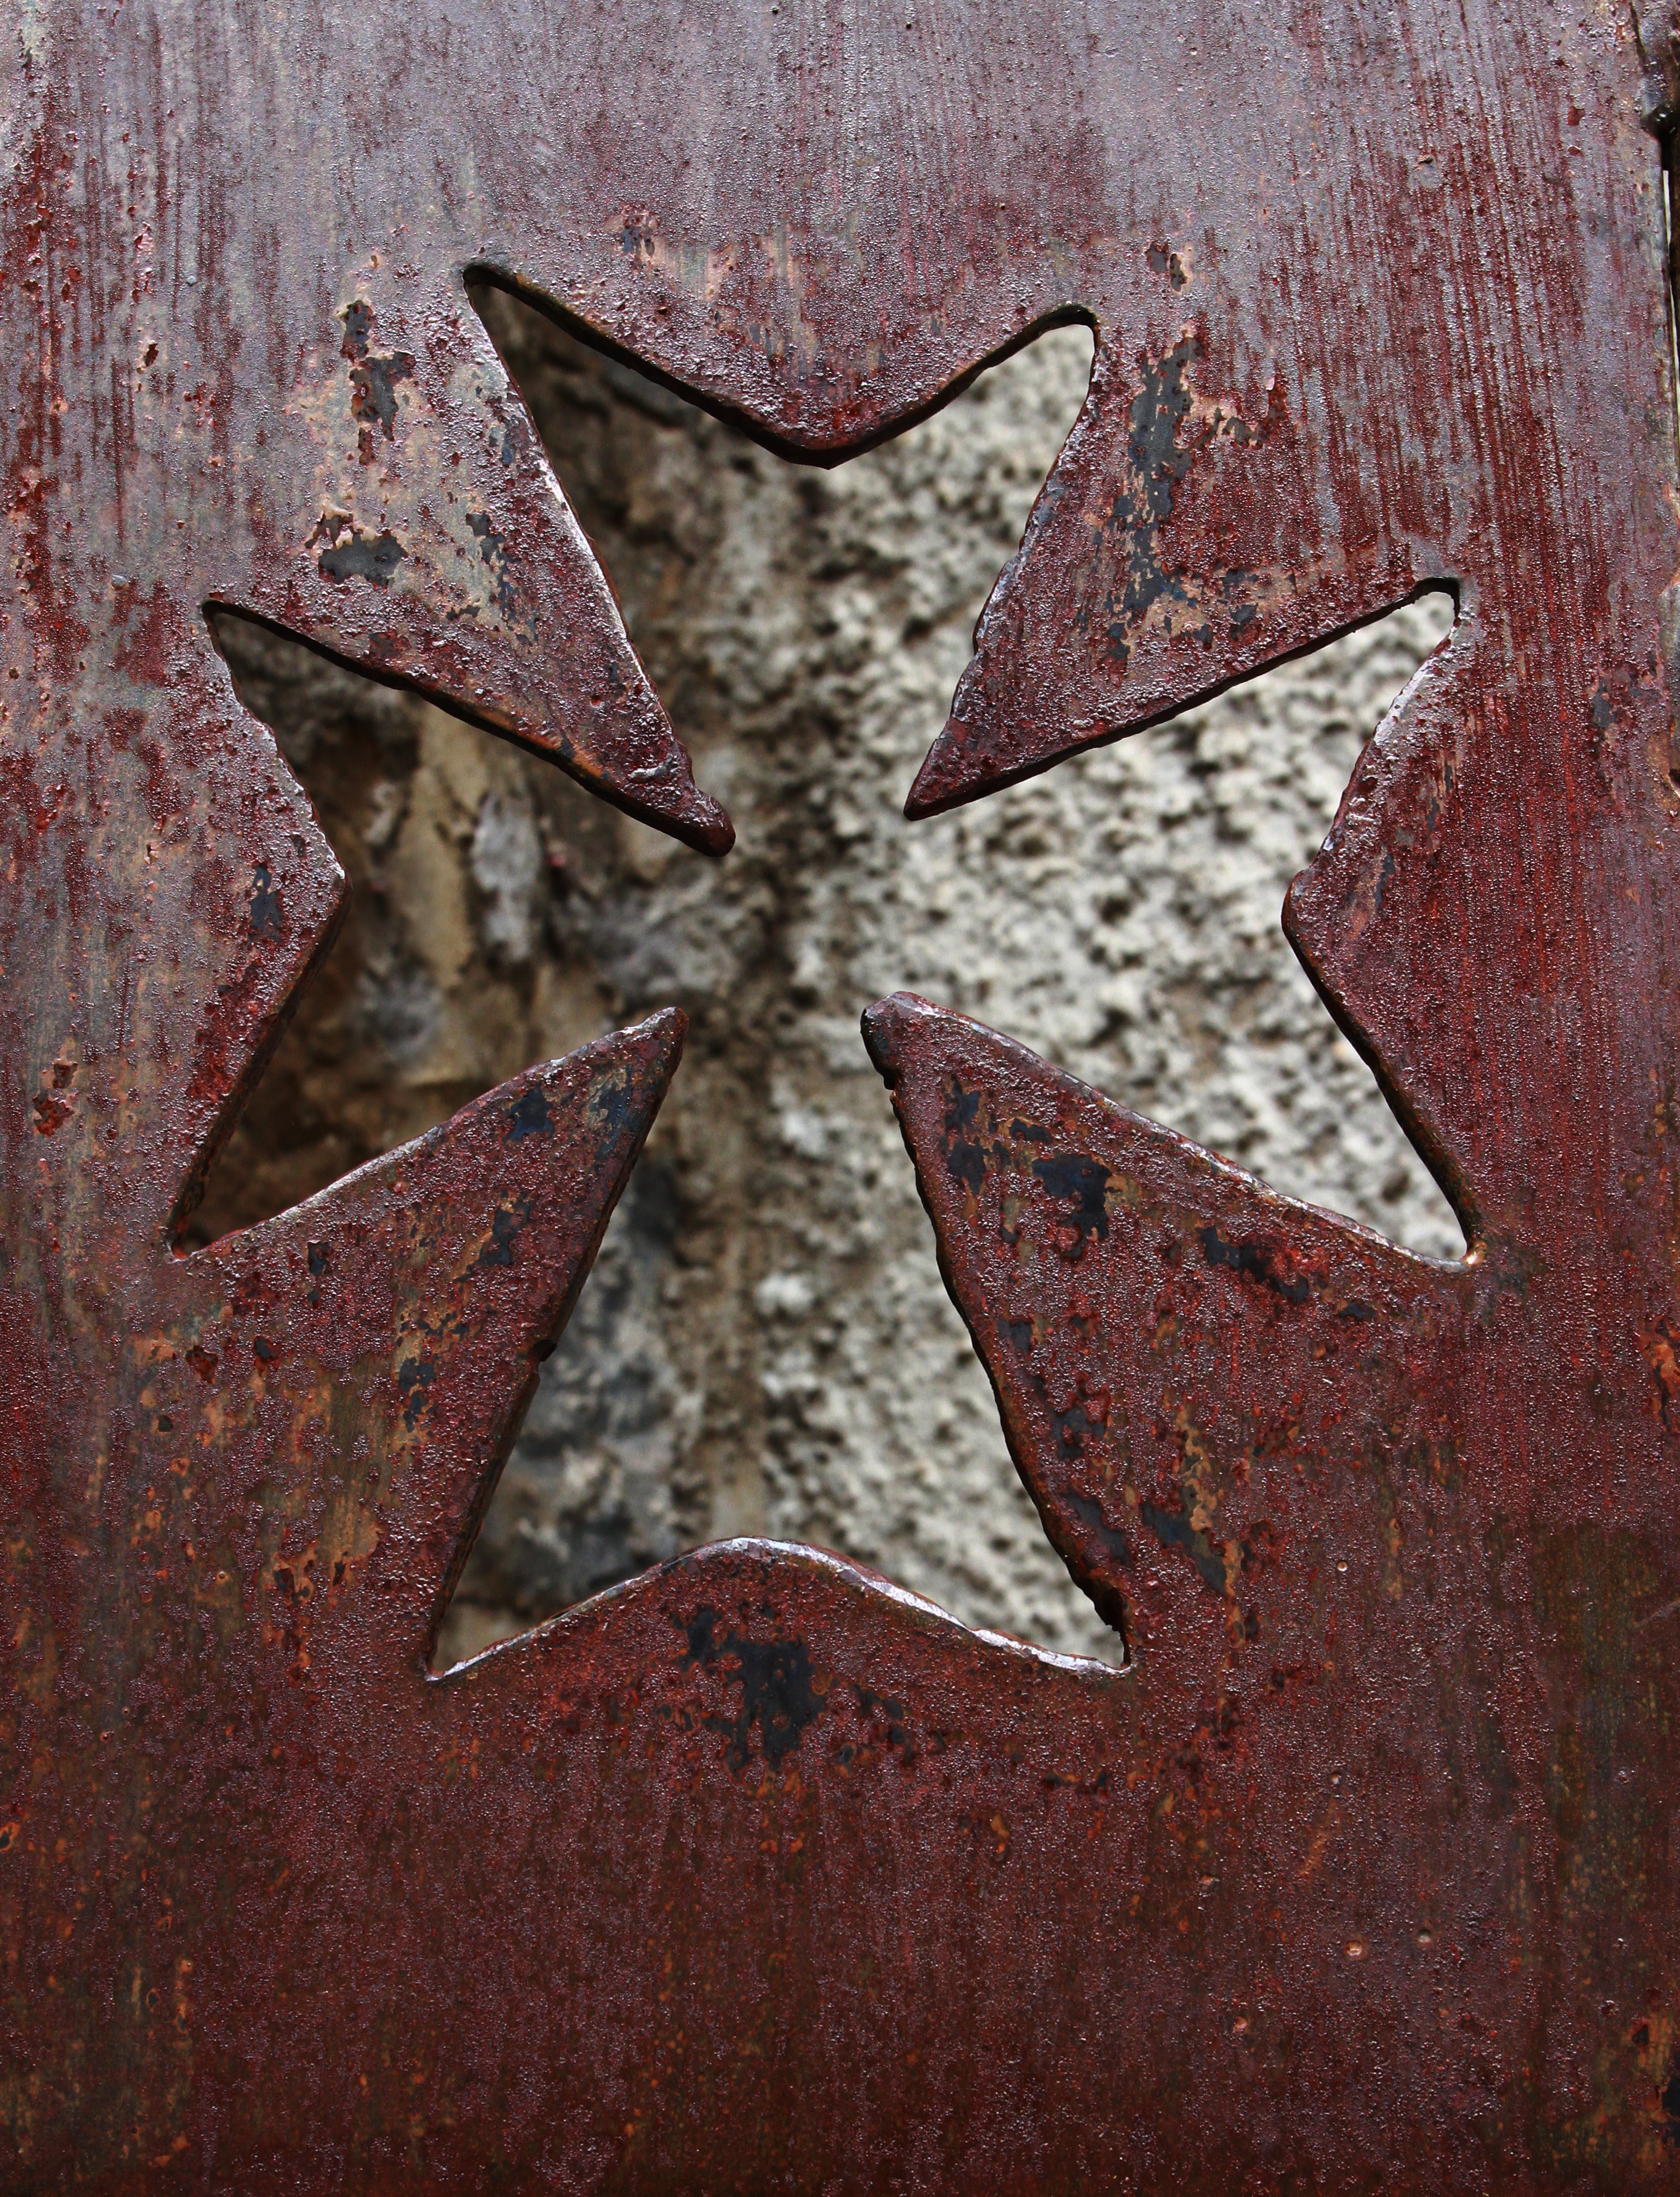
texture, leaf, sign, red, metal, cross, maple leaf, art, design, symmetry, shape, celtic, celtic shape